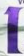
Number: 1